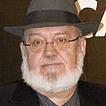
Age: 62